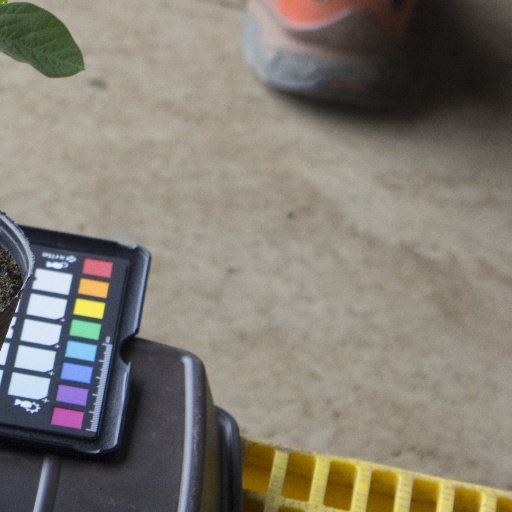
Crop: soybean